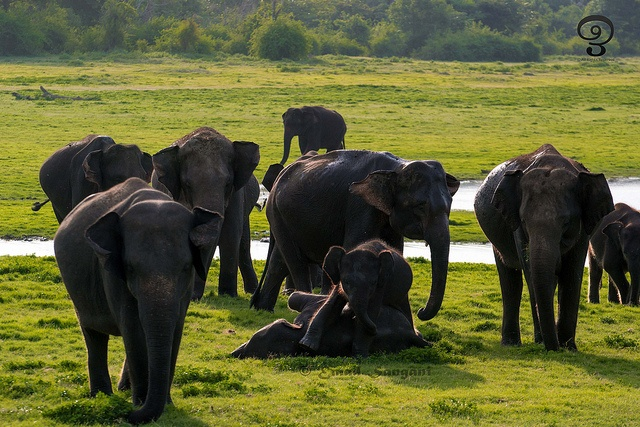
A herd of elephants walking across a lush green field.
A group of elephants in a meadow by a stream.
A herd of elephants standing in the grass near a stream.
Two small elephants are wrestling amongst a herd.
Elephant herd on grassy plain with youngsters playing.